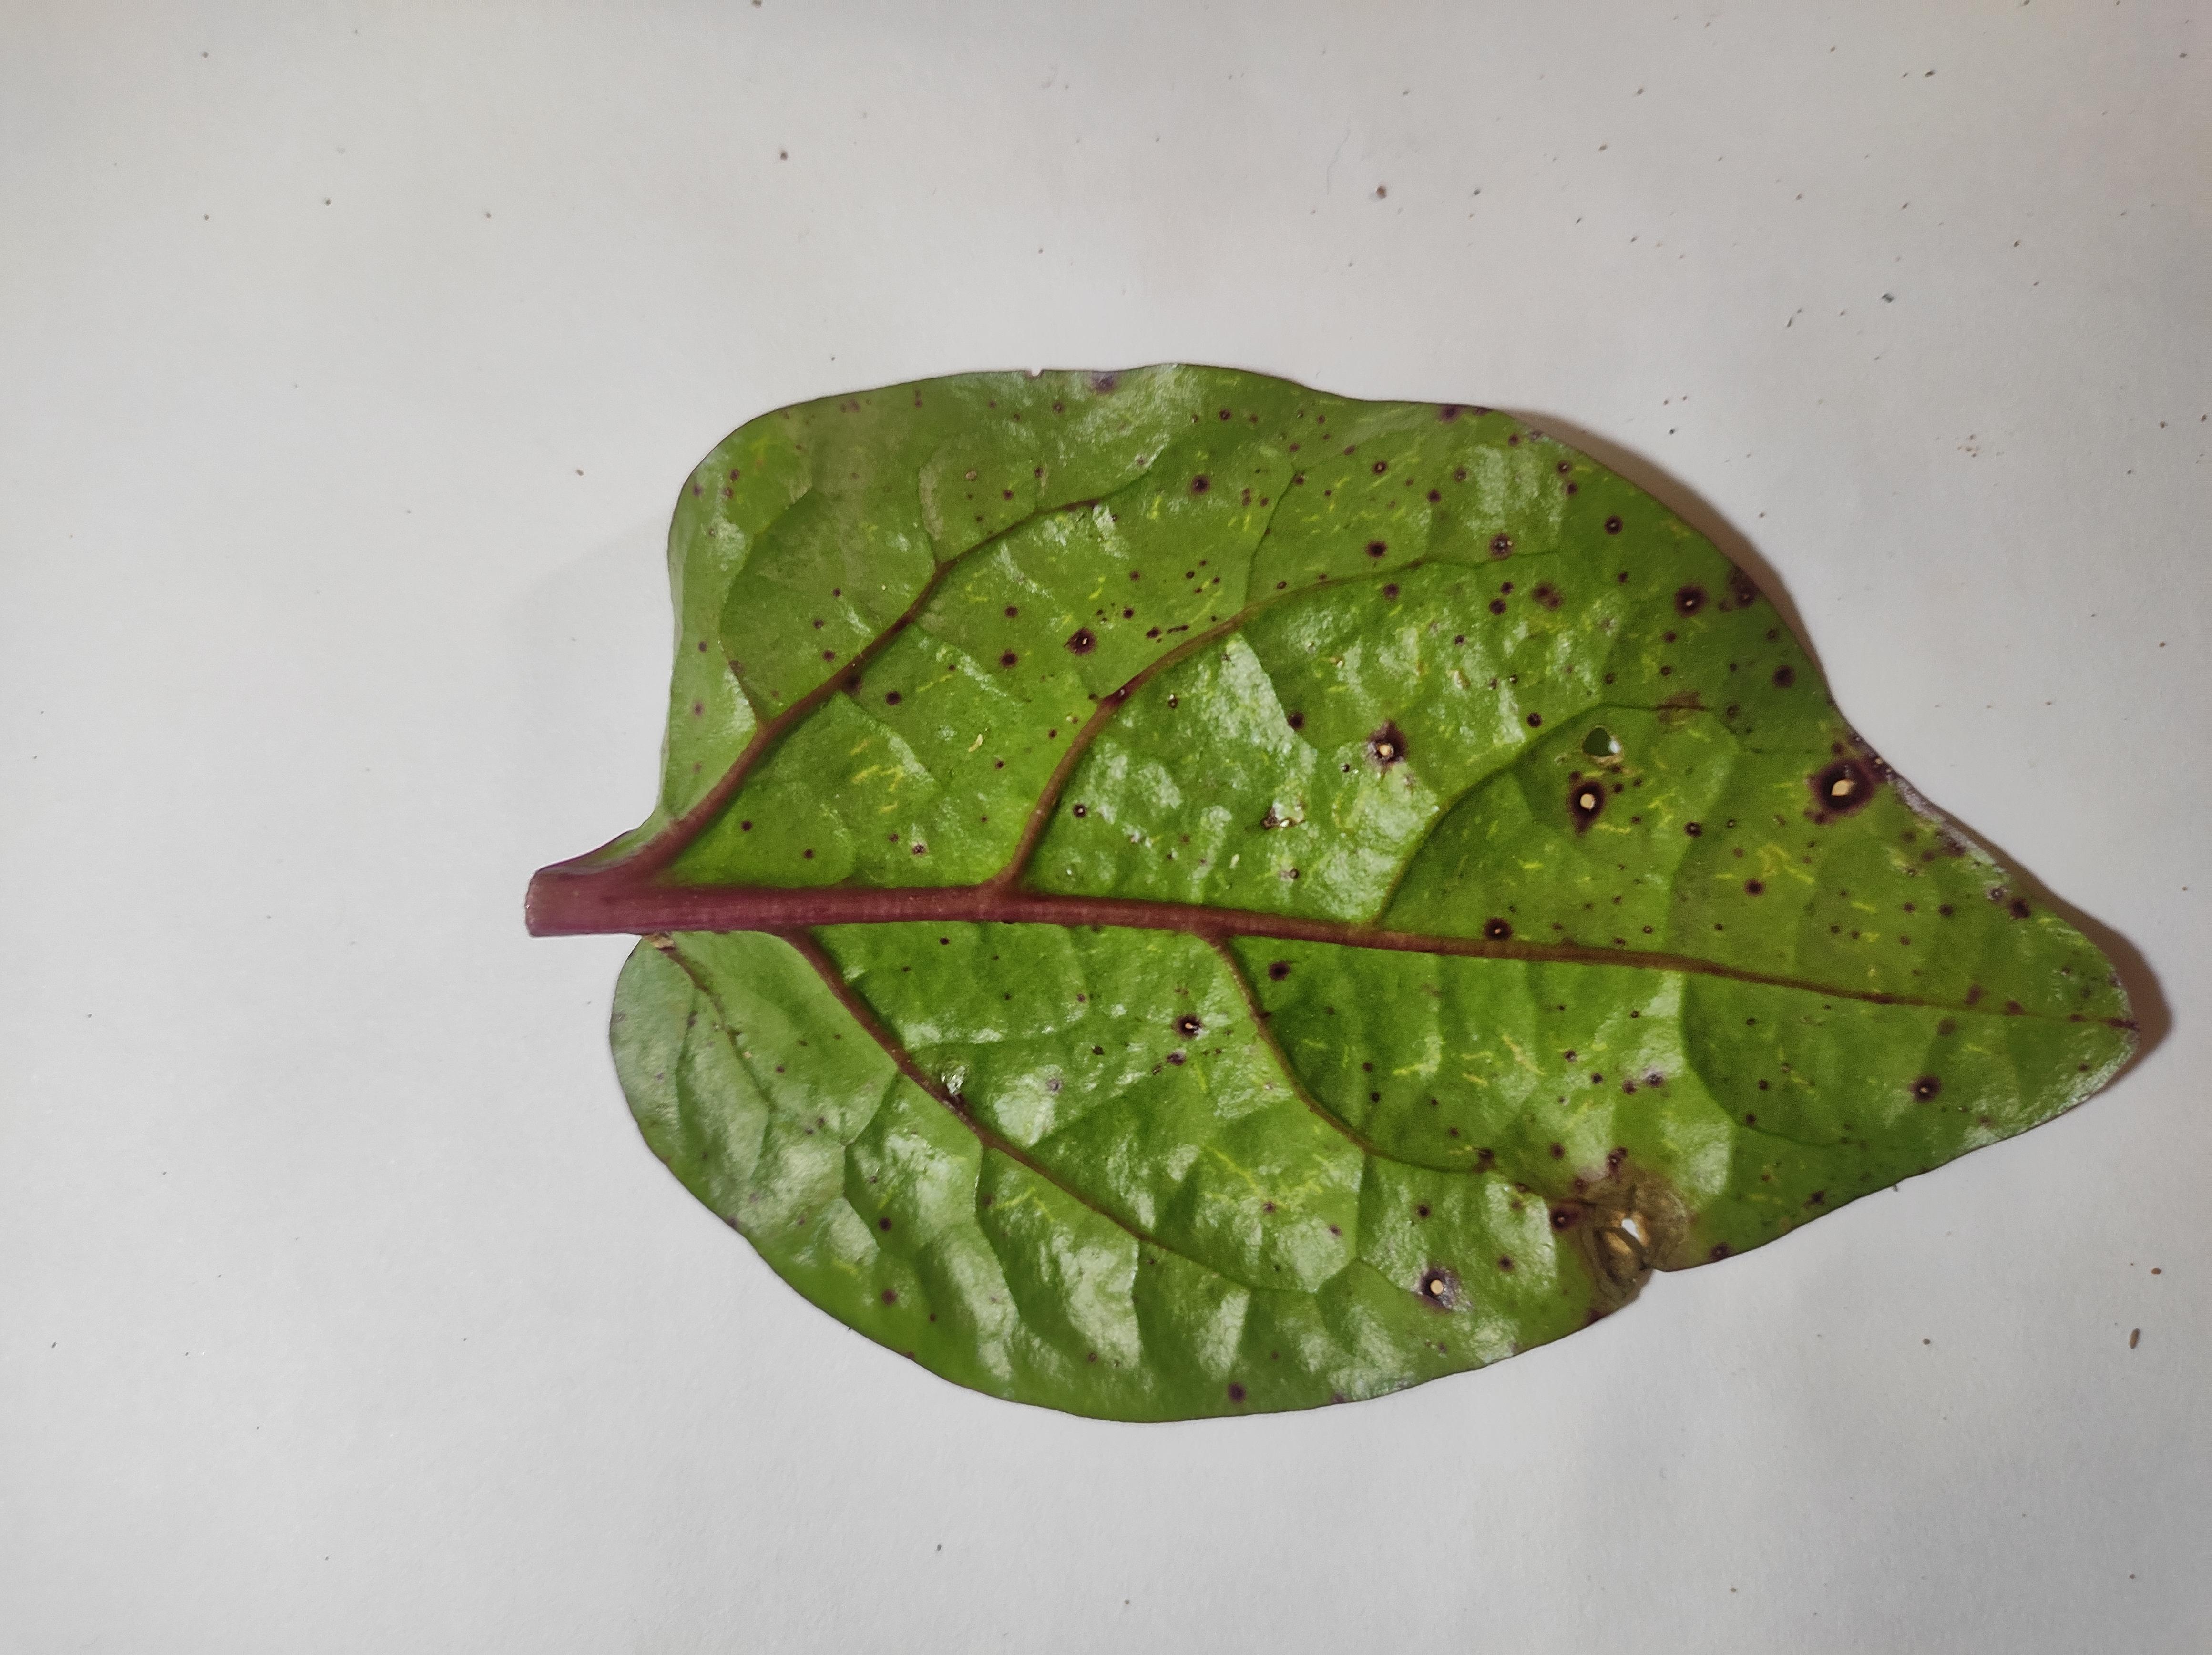
Label: anthracnose_leaf_spot